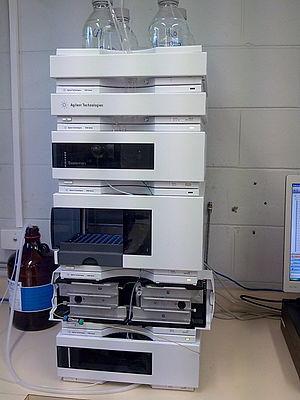
Les acides aminés D sont une classe d'acides aminés, ou pour ce qui intéresse le plus la biologie, les acides α-aminés, pour lesquels les groupes fonctionnels carboxyle et amine sont liés à un carbone α en configuration D par rapport d'une part à une chaîne latérale dépendant du type d'acide et d'autre part à un atome d'hydrogène. Ce sont les énantiomères des acides aminés L.
La chromatographie en phase liquide à haute performance — mais on trouve plus fréquemment l'abréviation anglaise HPLC depuis les années 1990 — est une technique de séparation analytique et/ou préparatrice de molécules présentes dans un mélange. Cela permet d'adapter les méthodes chromatographiques usuelles sur un montage haute pression.